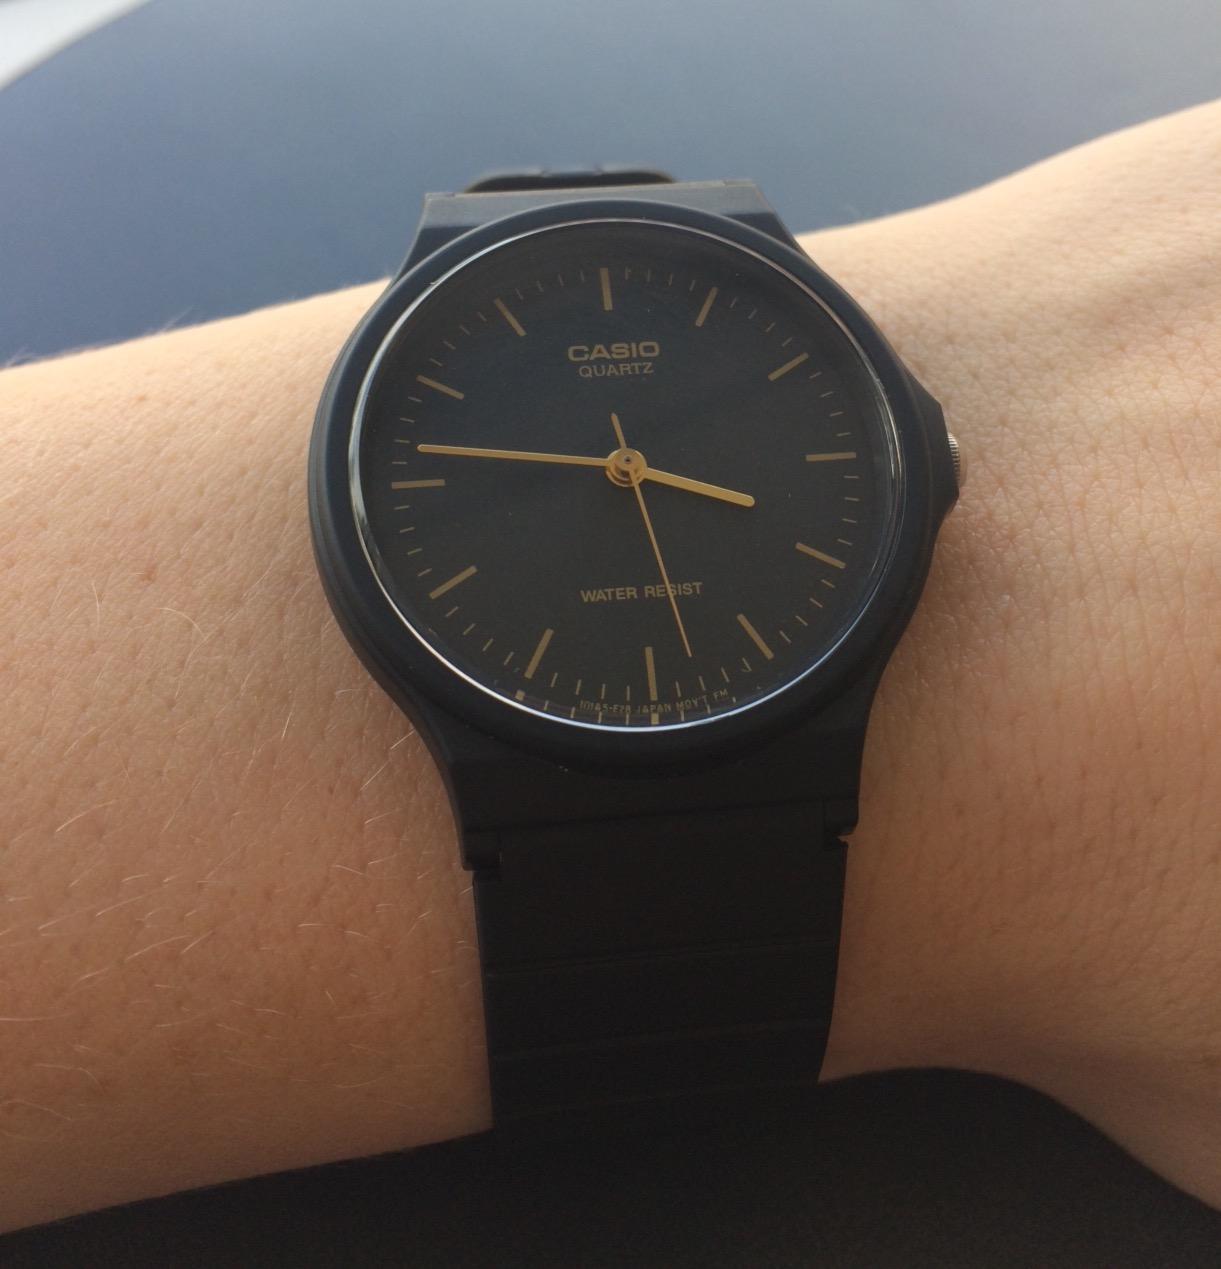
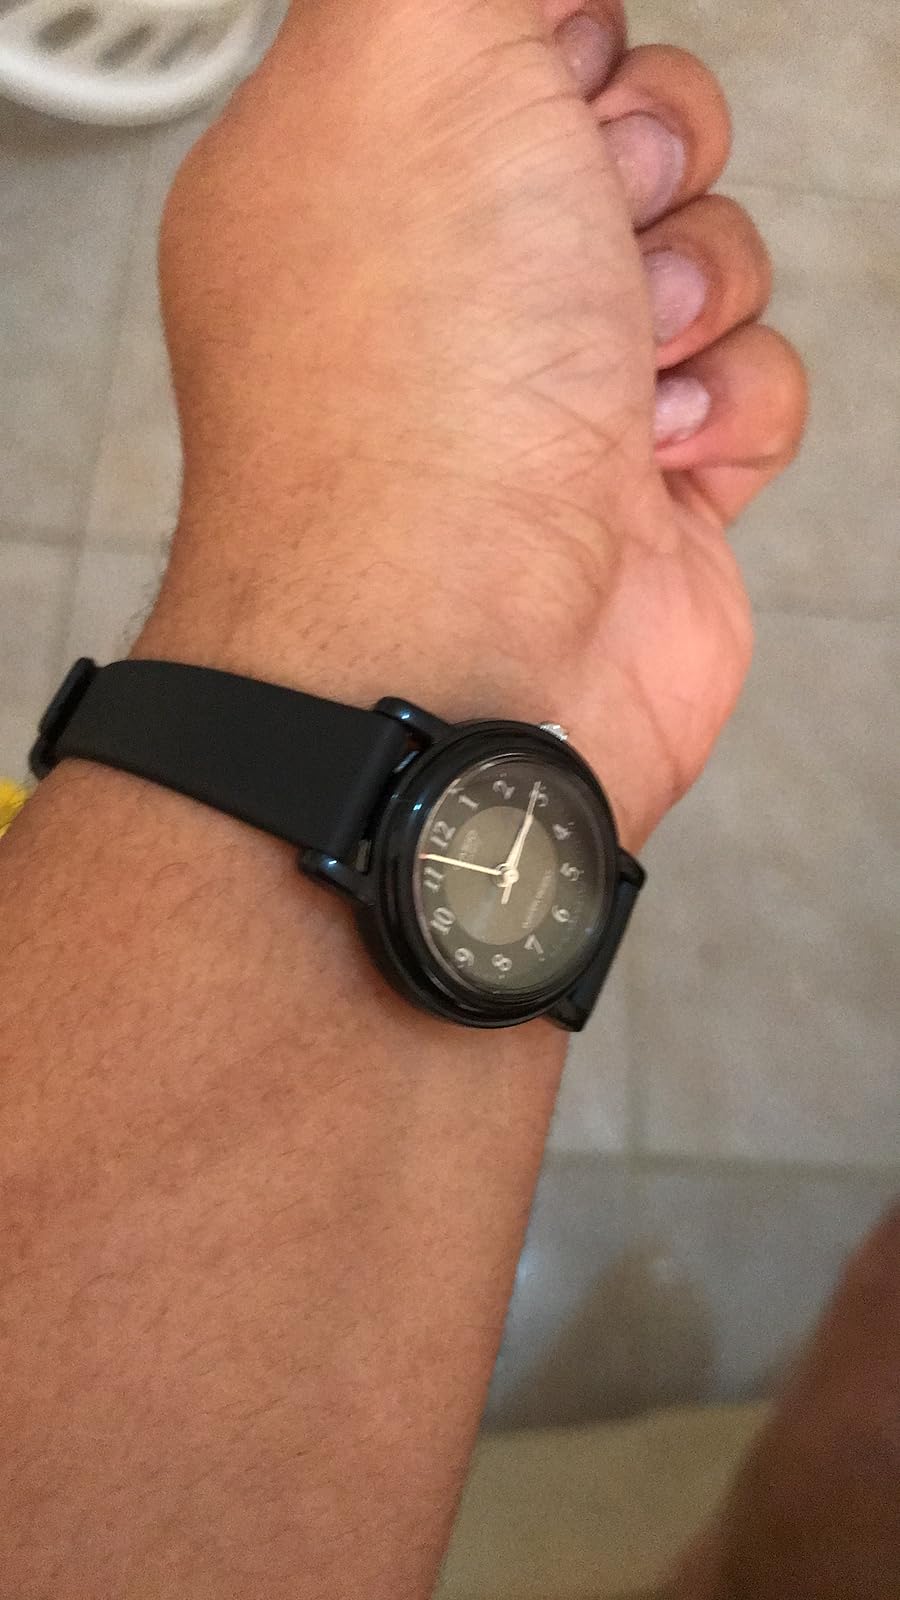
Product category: accessories_watch
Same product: no